Montsevelier

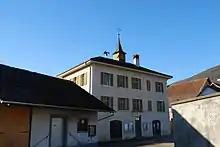
Buildings in Montsevelier

Montsevelier has a population of 508. , 1.8% of the population are resident foreign nationals. Over the last 10 years (2000–2010) the population has changed at a rate of -4.9%. Migration accounted for -6.4%, while births and deaths accounted for -0.2%.